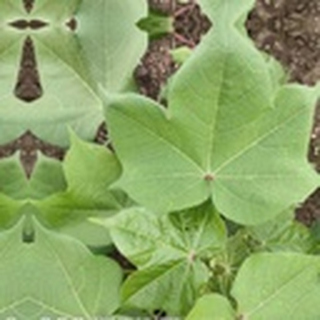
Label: healthy_cotton